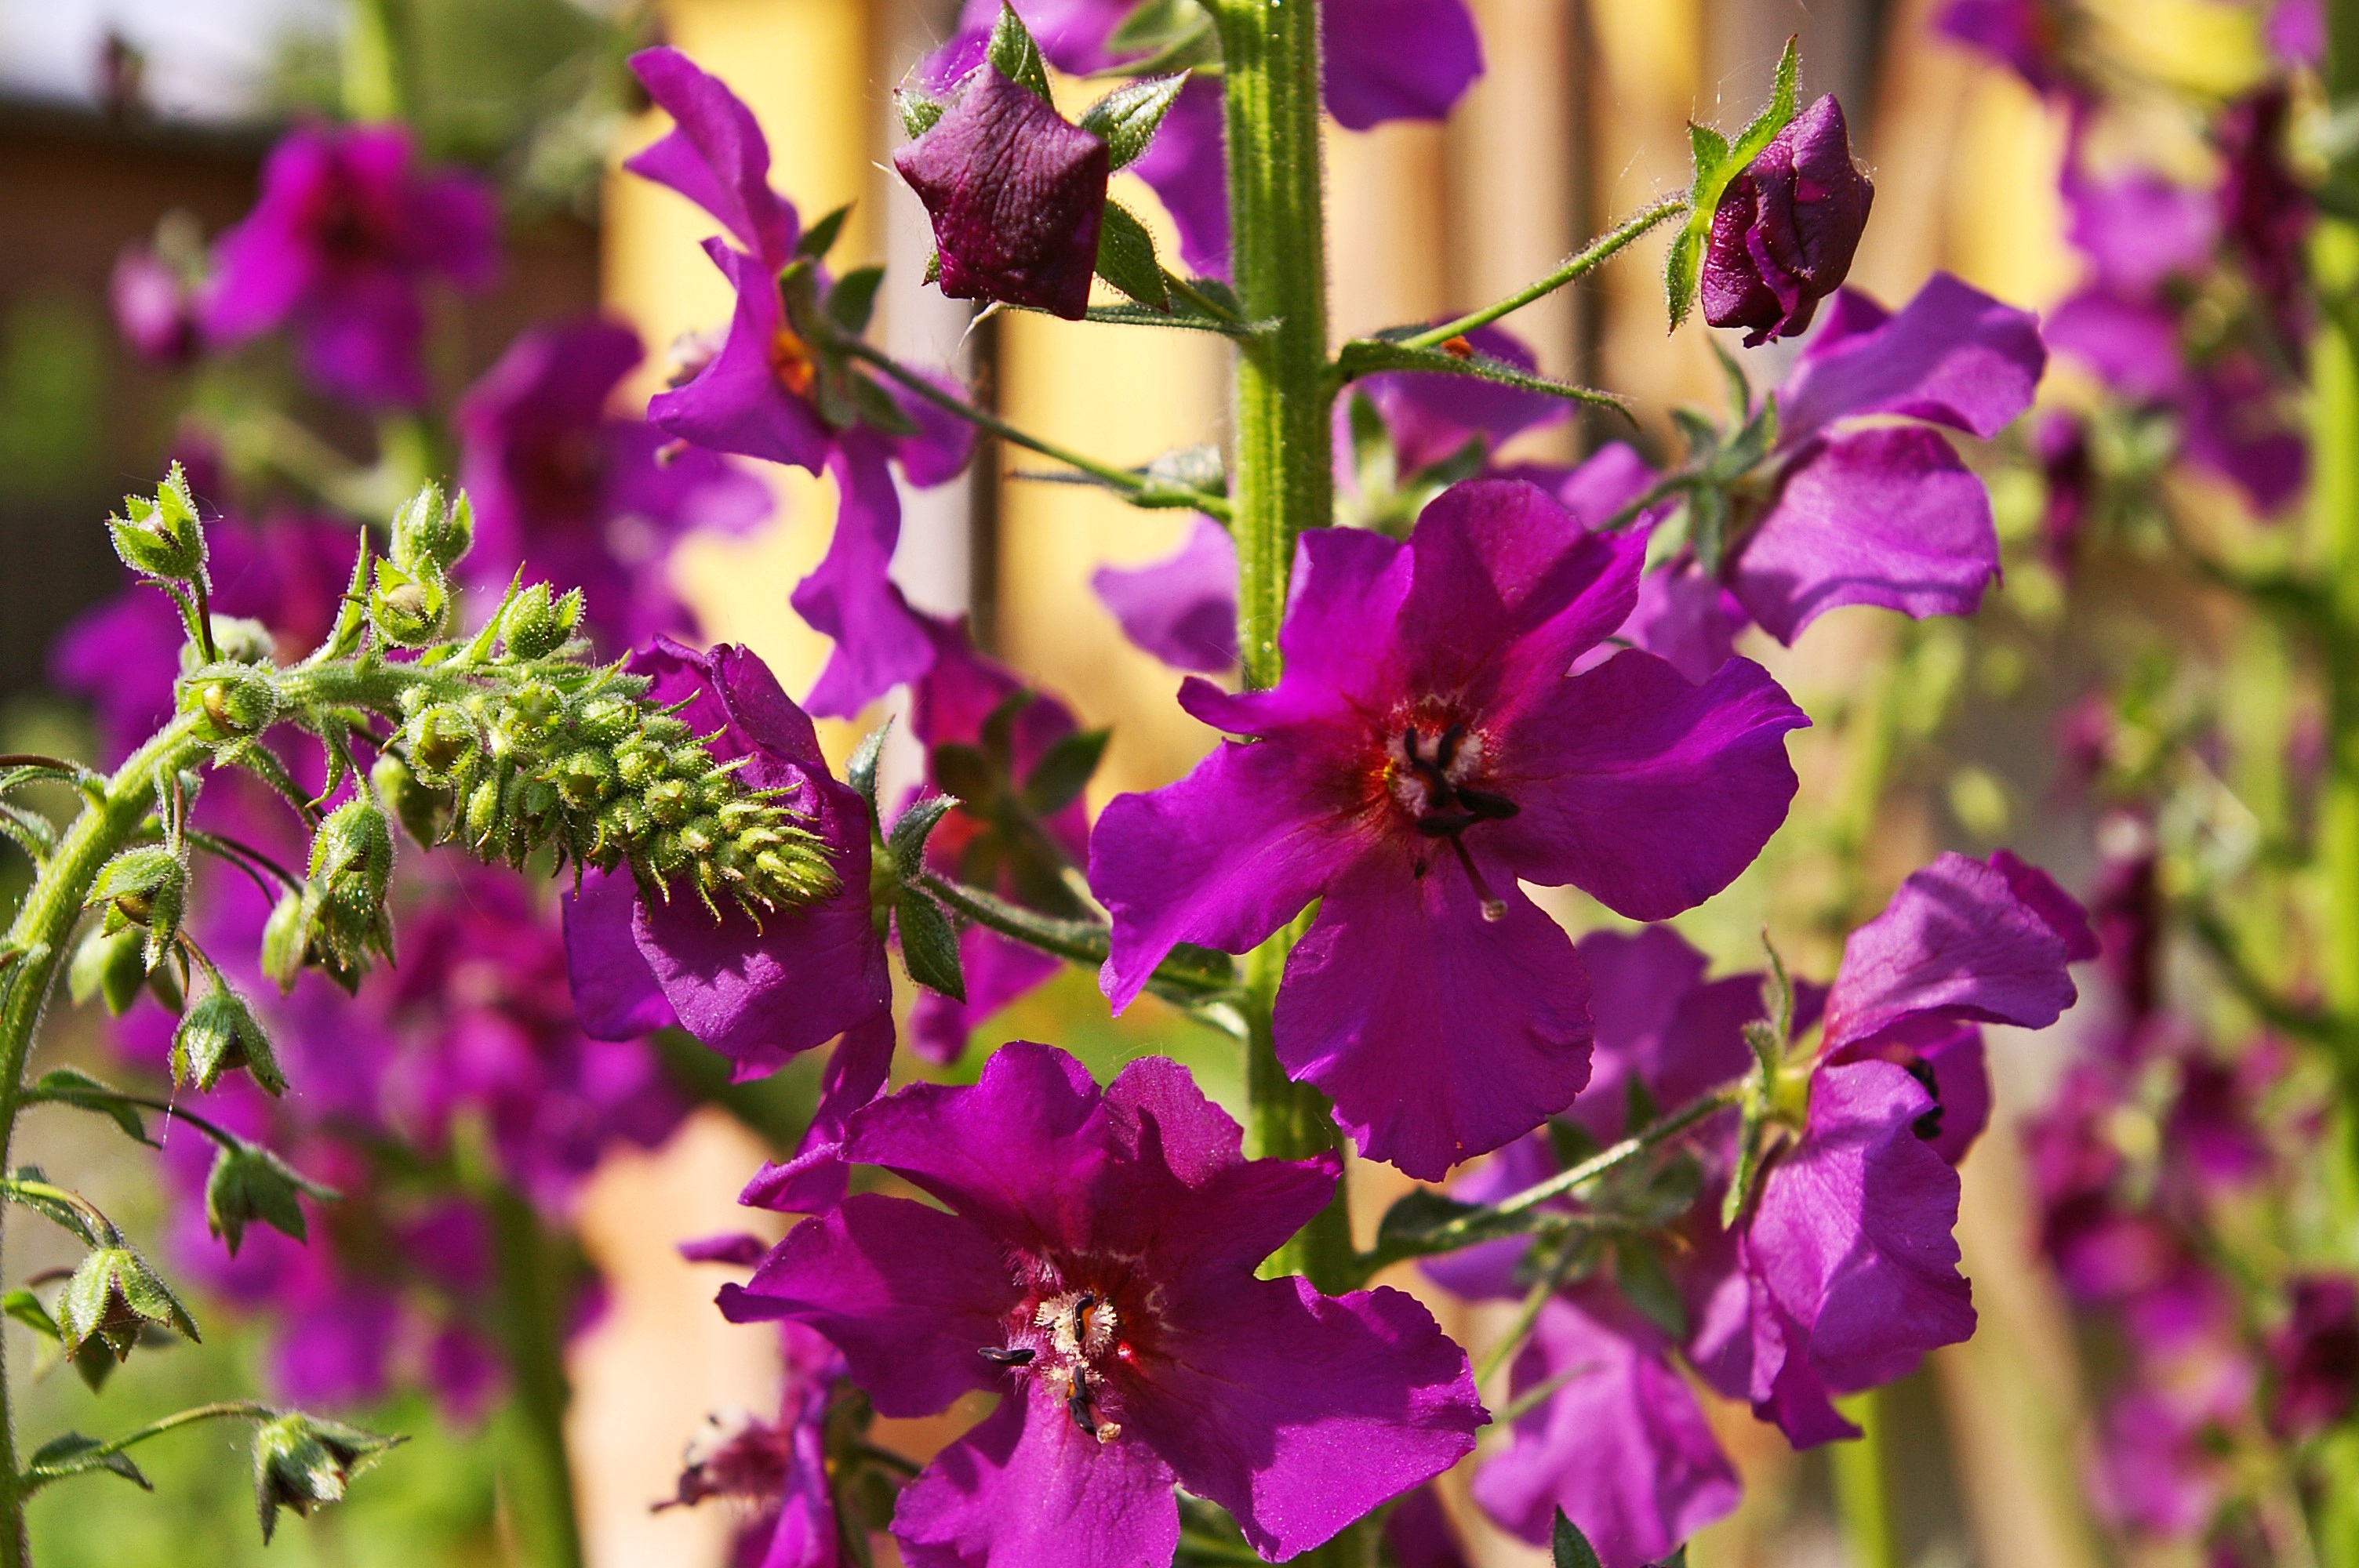
nature, blossom, plant, flower, purple, petal, bloom, color, botany, garden, flora, wildflower, flower bed, violet, bright, beauty, beautiful, flower garden, purple flower, macro photography, garden design, flowering plant, mullein, annual plant, land plant